List of awards and nominations received by Akshaye Khanna

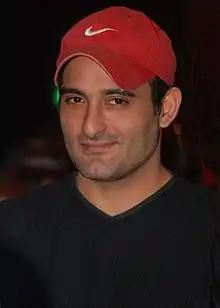
Khanna at a film launch event in 2007

This is a list of awards and nominations received by Akshaye Khanna. Khanna is an Indian actor who primarily works in Hindi films, and is a recipient of numerous accolades including two Filmfare Awards.